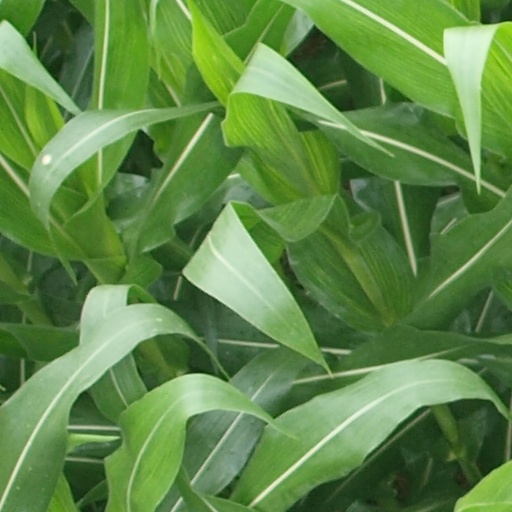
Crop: maize; corn